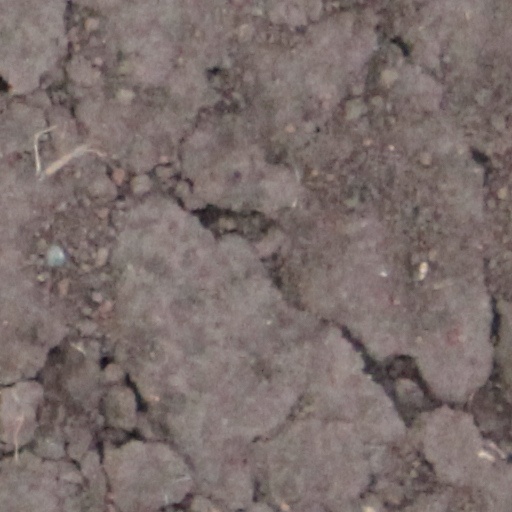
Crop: wheat